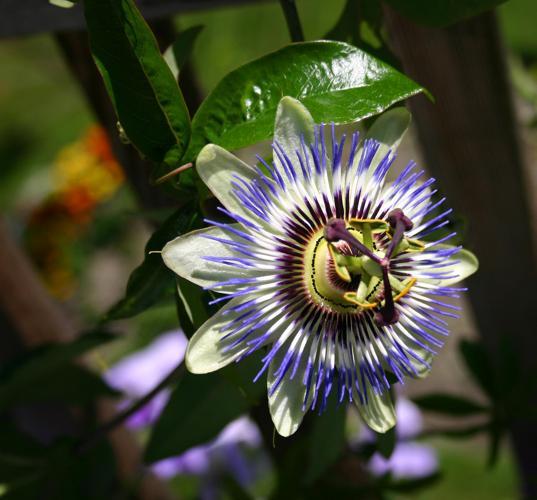
Label: passion flower